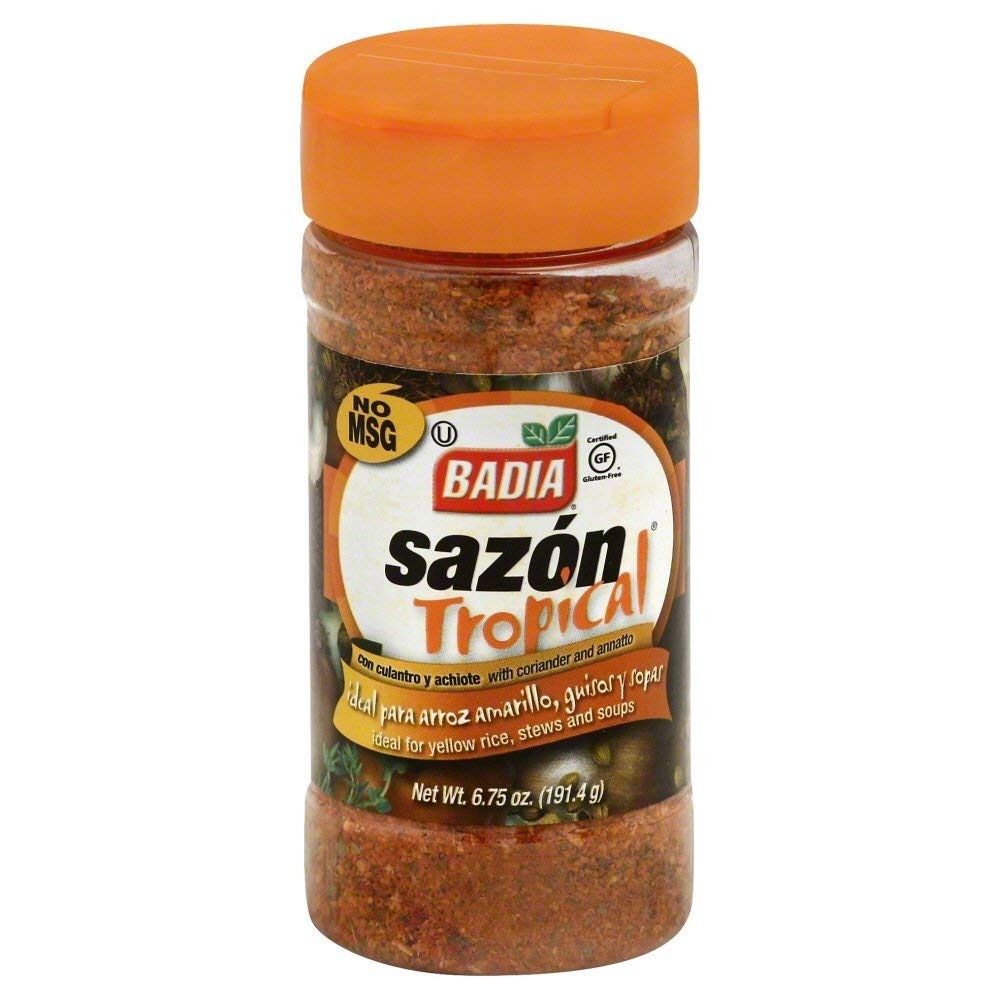
Item Name: Badia Sazon Coriander&Annato, 6.75 Oz (Pack of 6)
Bullet Point: Badia Sazon Coriander&Annato, 6.75 Oz (Pack of 6)
Value: 40.5
Unit: Ounce

Price: 9.97